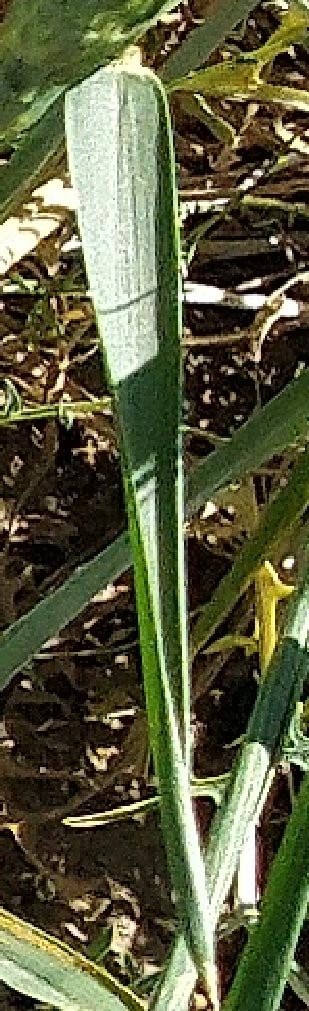
Label: Wheat___Healthy